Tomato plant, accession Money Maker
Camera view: bottom (45 deg); turntable rotation: 120 degrees
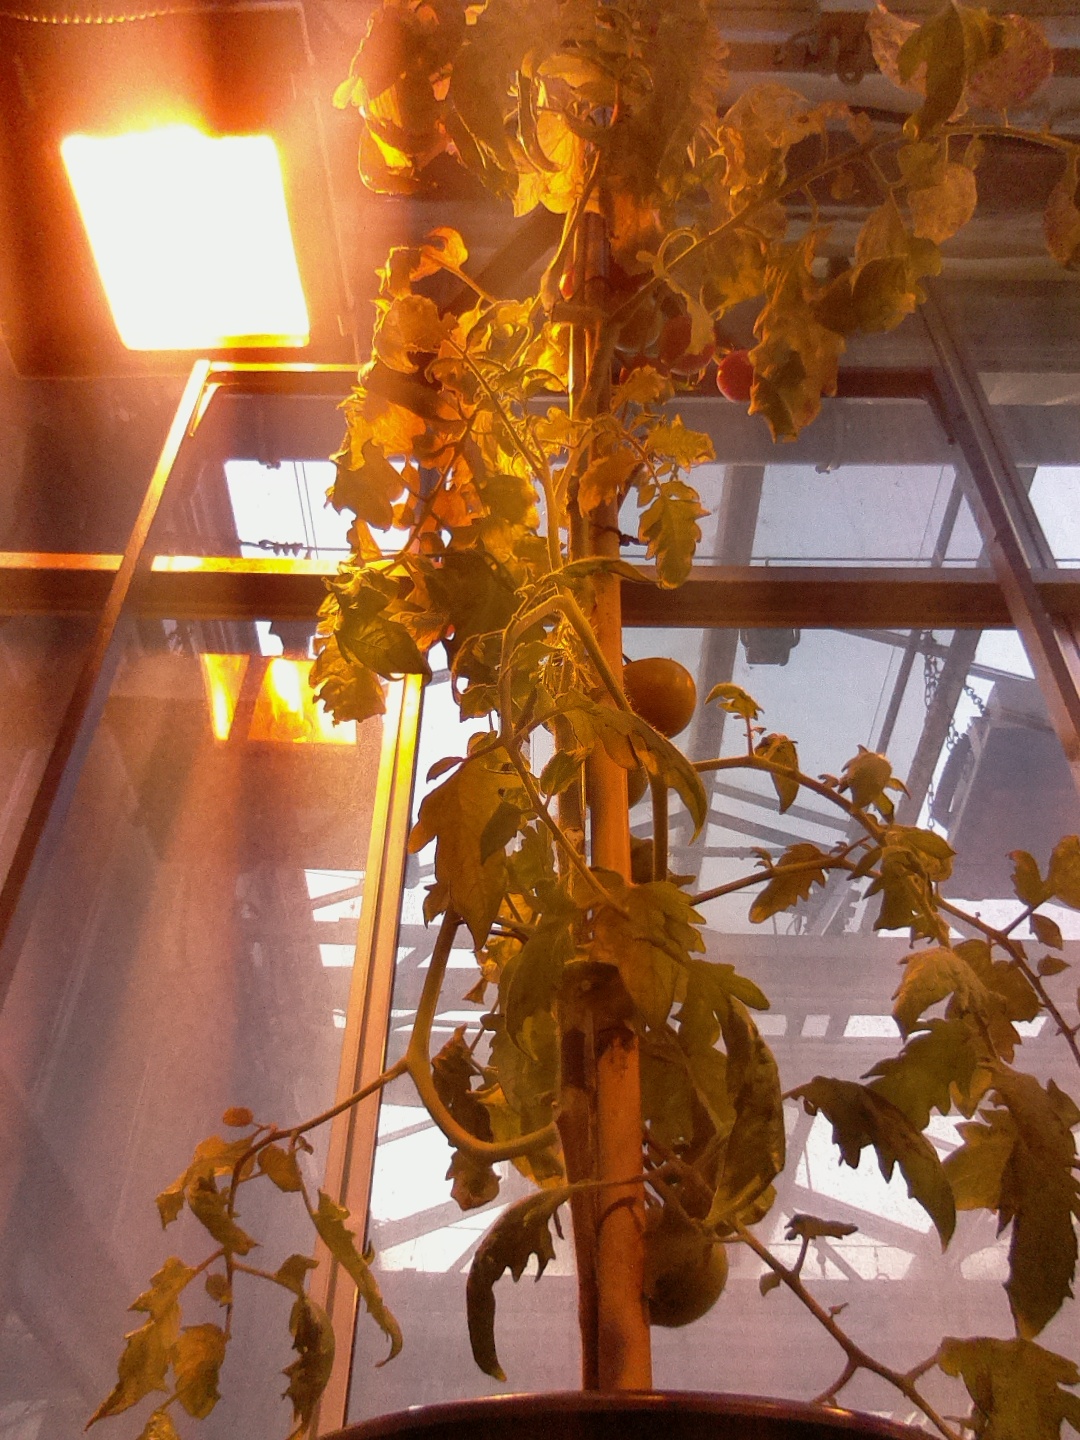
BBCH growth stage 87: 70%-80% of fruits show typical fully ripe color